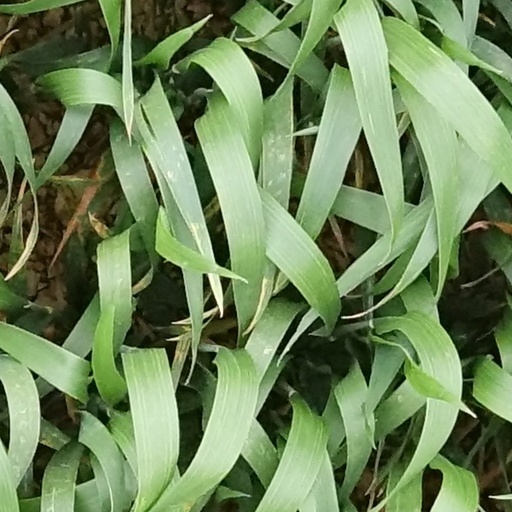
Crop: wheat